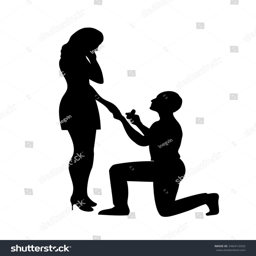
man makes a marriage proposal for girl